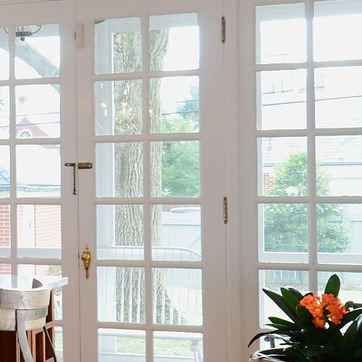
Material: glass